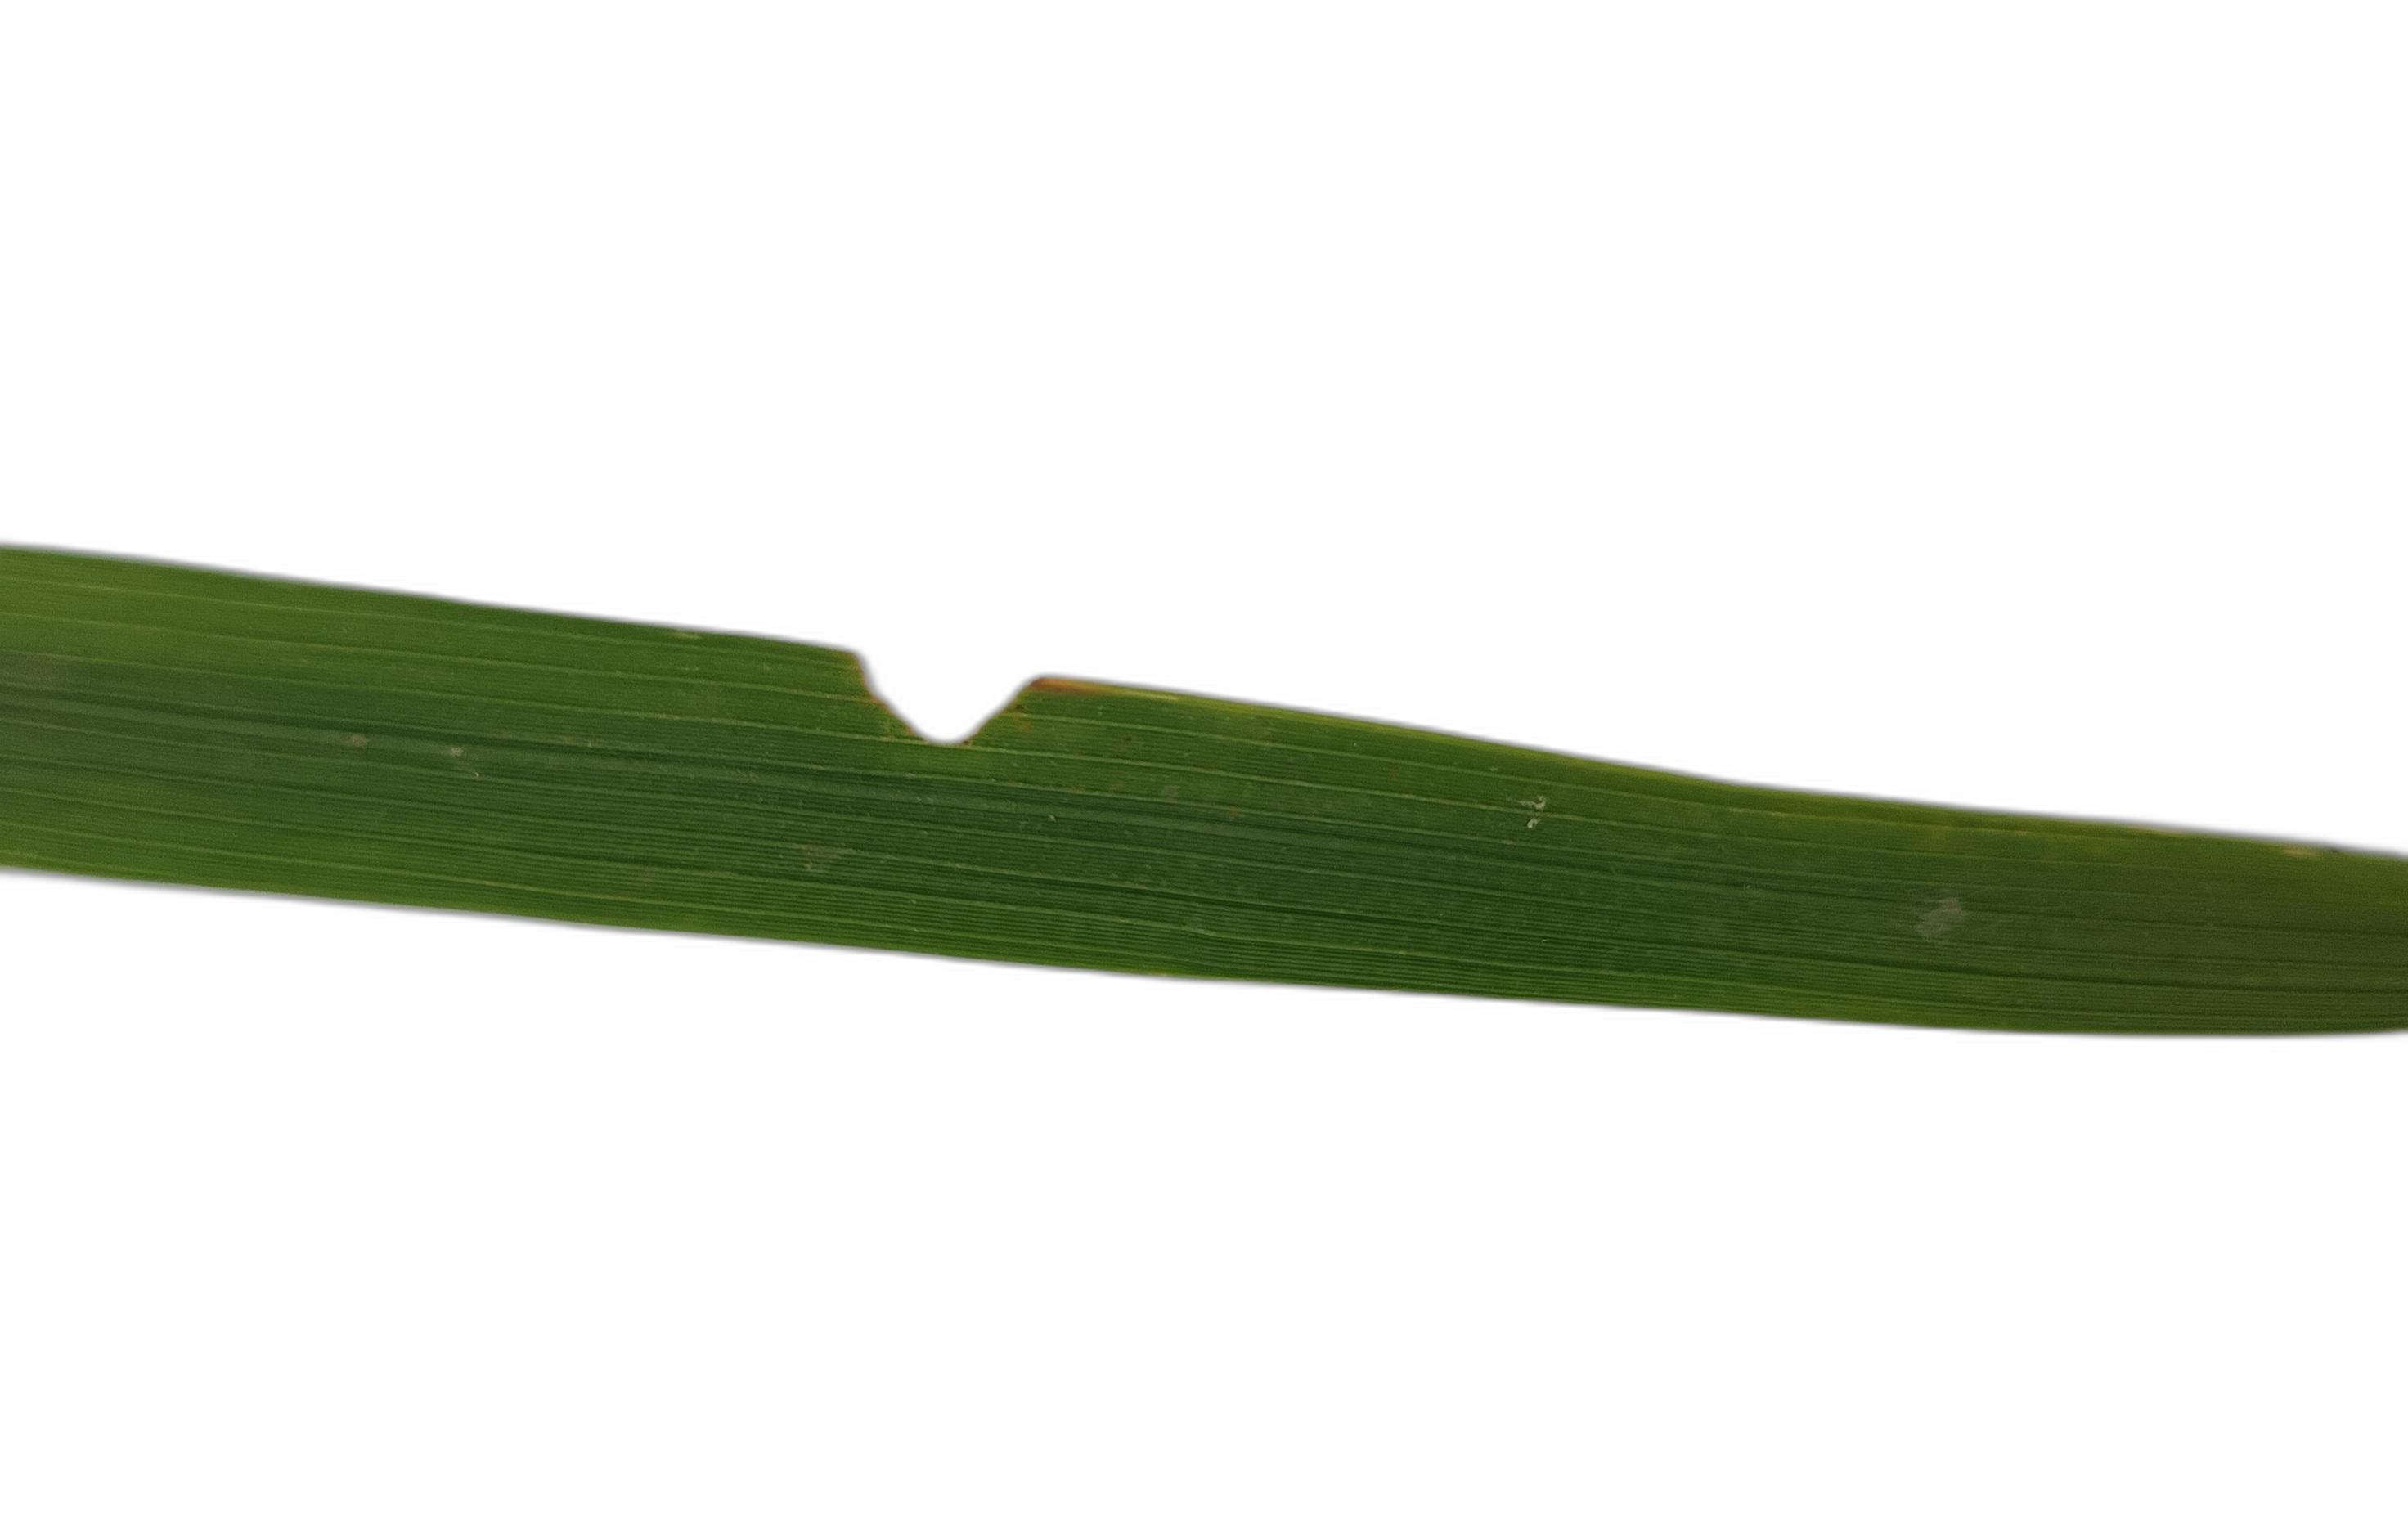
Label: Insect